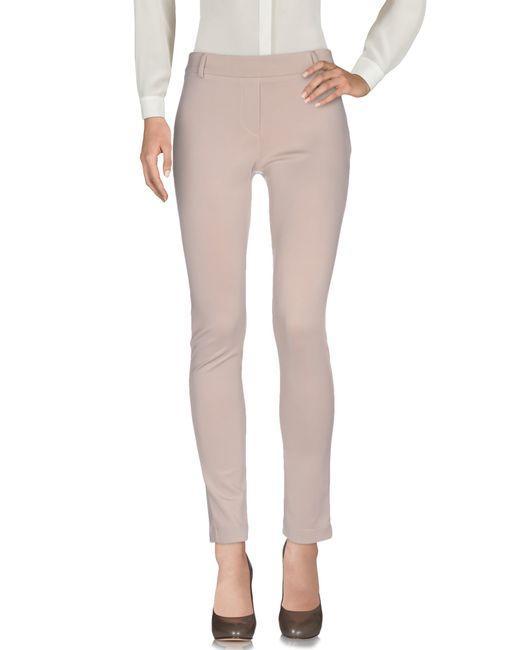
Helle Hautfarbe Slim Fit Hose für Damen